Bryson DeChambeau

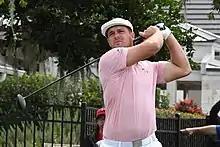
DeChambeau at the Arnold Palmer Invitational in 2020

Beginning in late 2019, DeChambeau set out to add muscle mass in order to increase his swing speed and hit the ball farther. He added 20 pounds before the tour's break due to the COVID-19 pandemic and another 20 during the break. When the tour resumed, he quickly moved to the lead in driving distance. On July 5, 2020, DeChambeau won the Rocket Mortgage Classic in Detroit, Michigan, by three strokes over Matthew Wolff. In the final round, DeChambeau shot a 7-under 65 at Detroit Golf Club, birdieing four of the first seven holes and closing with three consecutive birdies. He finished at a career-best 23-under 265. DeChambeau came into the week with six straight top-eight finishes and was the only player with top-10s in the first three events after the restart from the coronavirus.